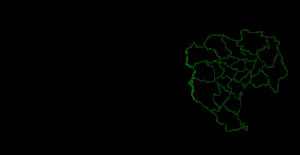
Tokyo / Vesttokyo
De 26 større byer og de specielle bystrikters respektive områder.
Tokyo er Japans hovedstad. Byen ligger på øen Honshu og har 13.942.856 indbyggere, mens præfekturet har 37.900.000 indbyggere inklusiv forstæder. Tokyo er over 80 km i udstrækning, hvilket gør området til det største byområde i verden.